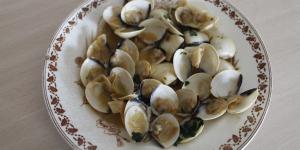
almejas a la andaluza